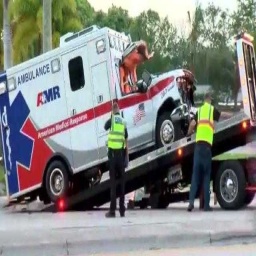
Label: ambulance